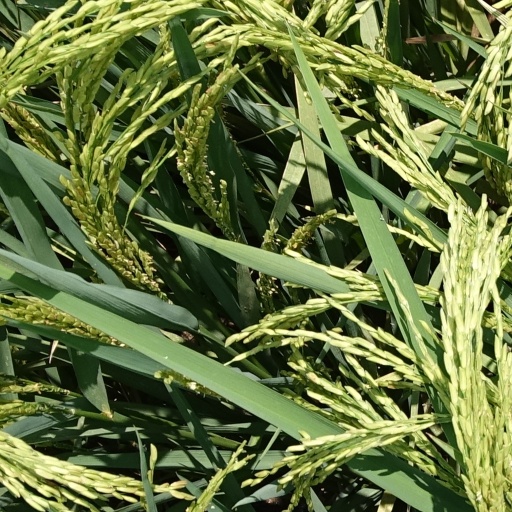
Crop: rice